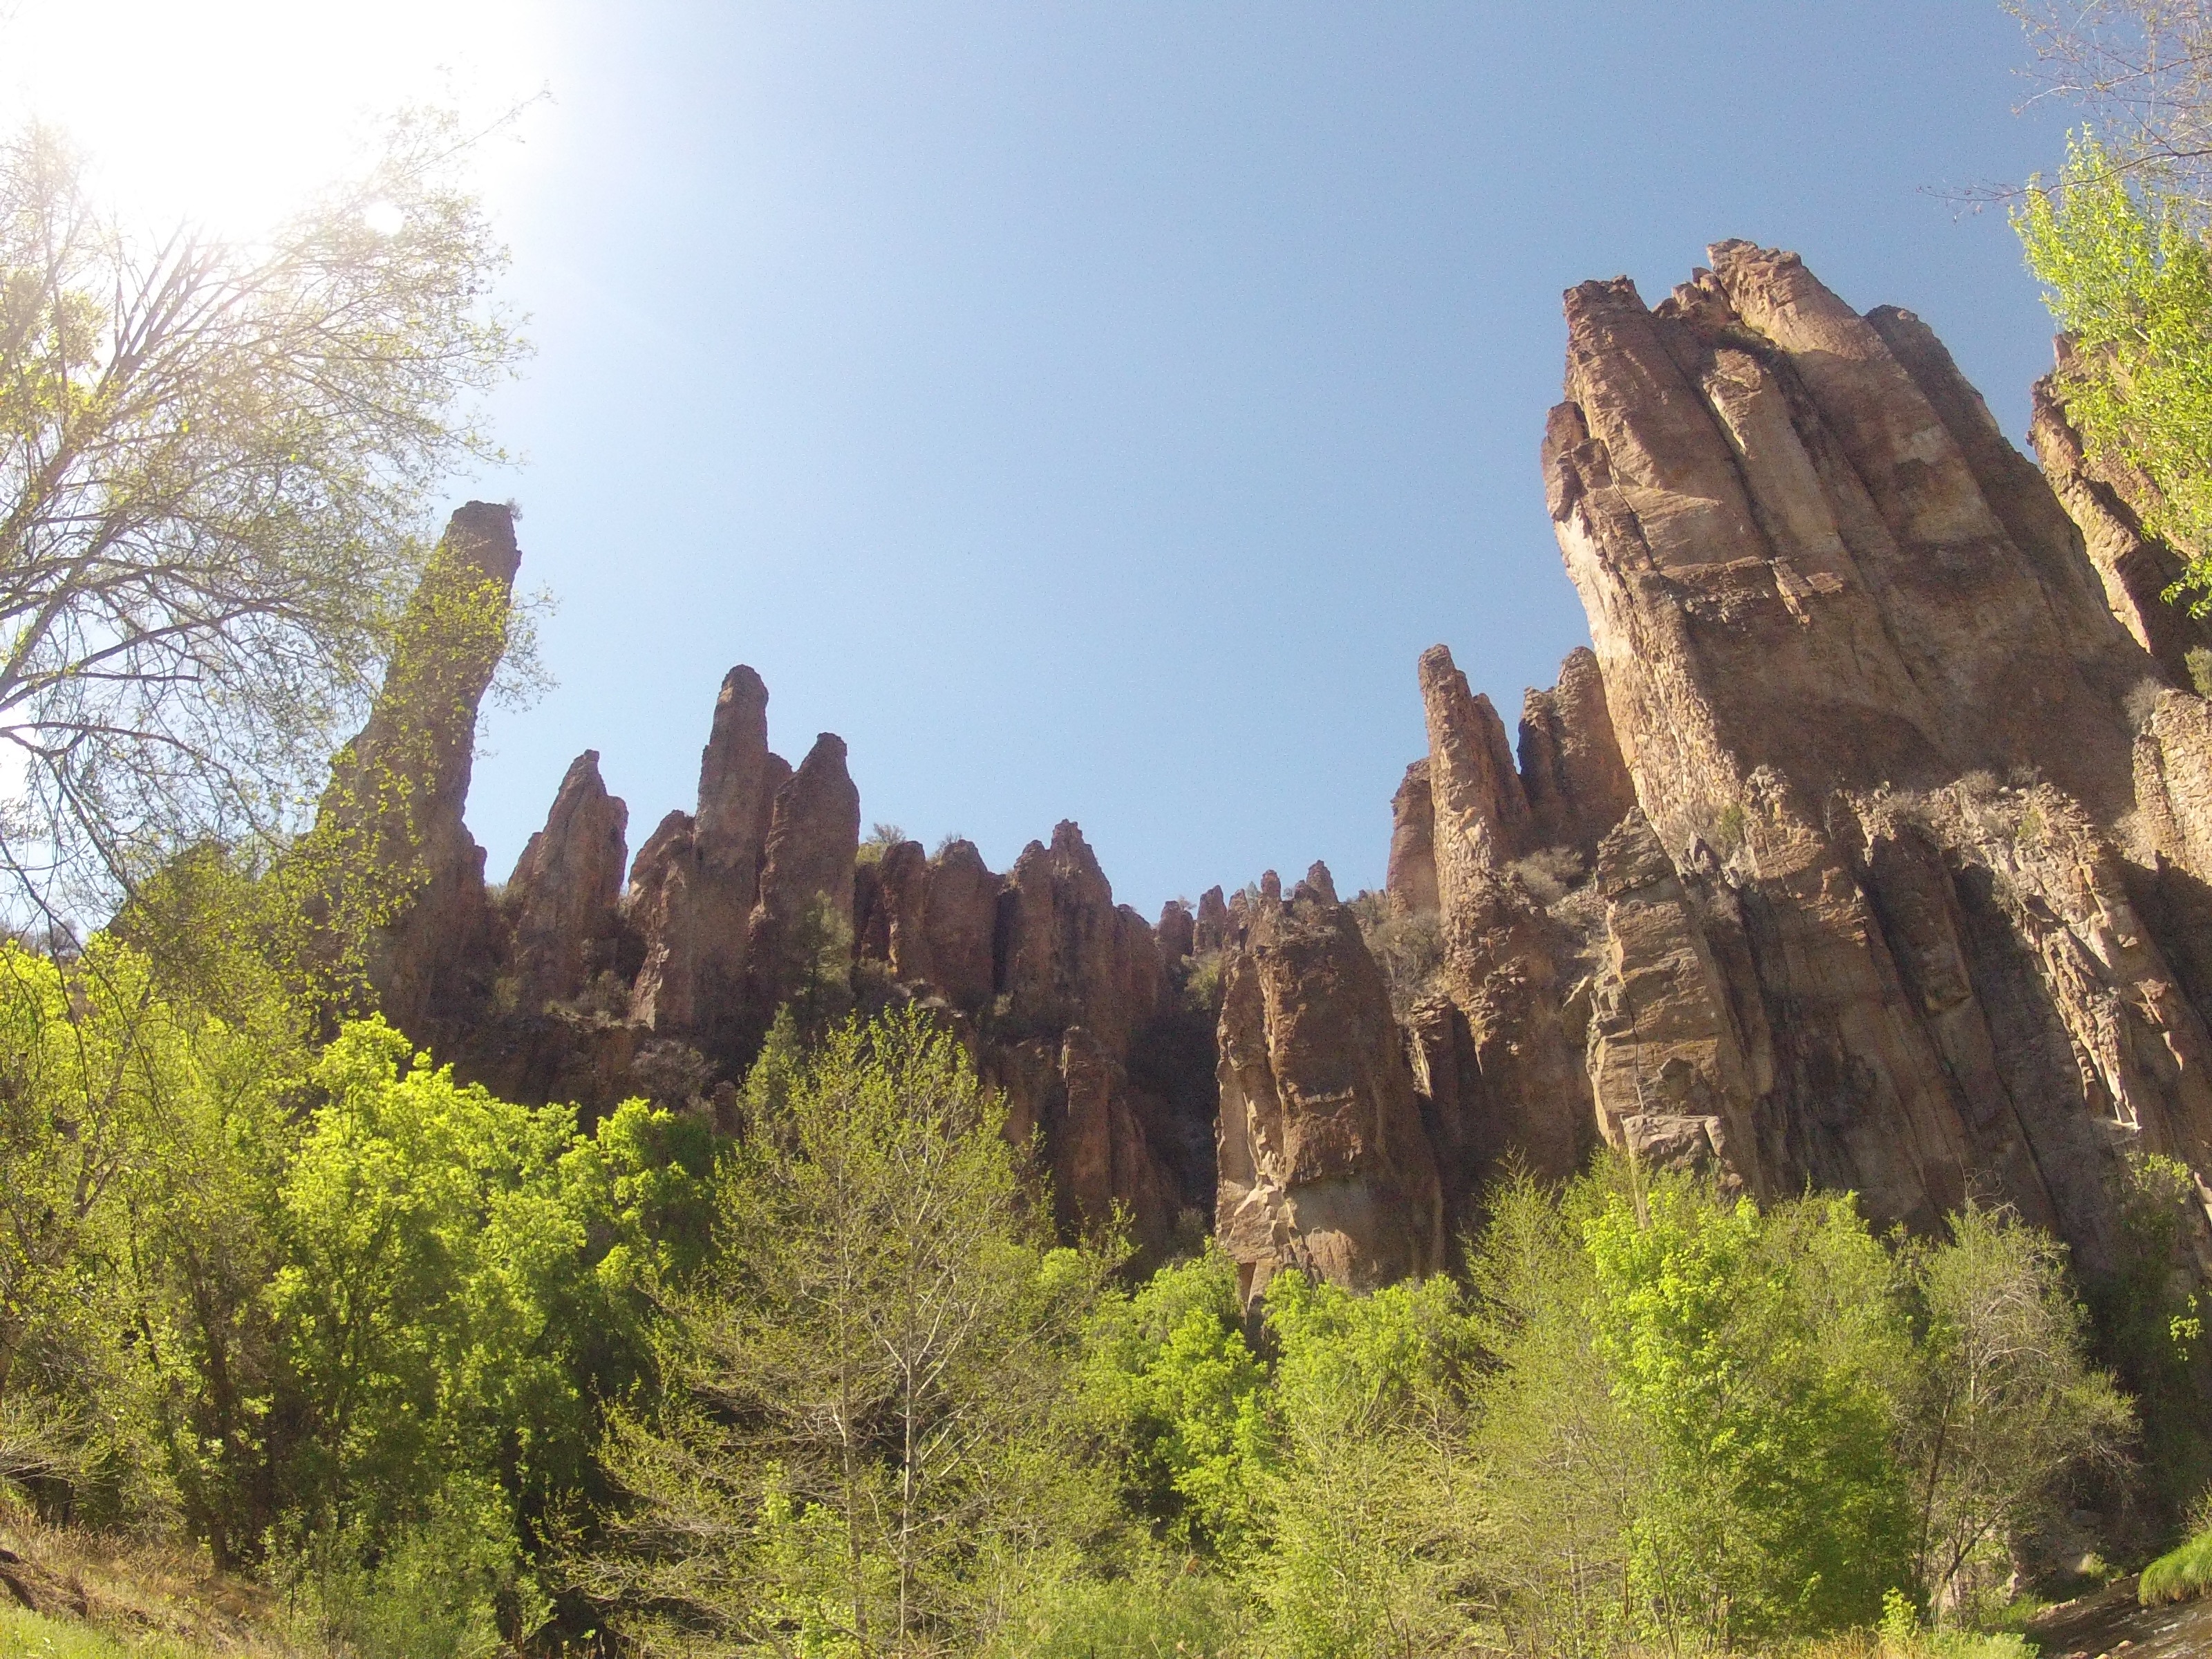
tree, rock, wilderness, mountain, trail, valley, mountain range, cliff, park, canyon, terrain, national park, ridge, geology, badlands, ecosystem, biome, geographical feature, mountainous landforms